Airplane II: The Sequel

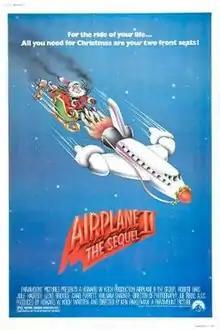
Theatrical release poster

Airplane II: The Sequel (titled Flying High II: The Sequel in Australia, New Zealand, South Africa, Japan, and the Philippines) is a 1982 American parody film written and directed by Ken Finkleman in his directorial debut and starring Robert Hays, Julie Hagerty, Lloyd Bridges, Chad Everett, William Shatner, Rip Torn, and Sonny Bono. A sequel to the 1980 film "Airplane!", it was released on December 10, 1982.